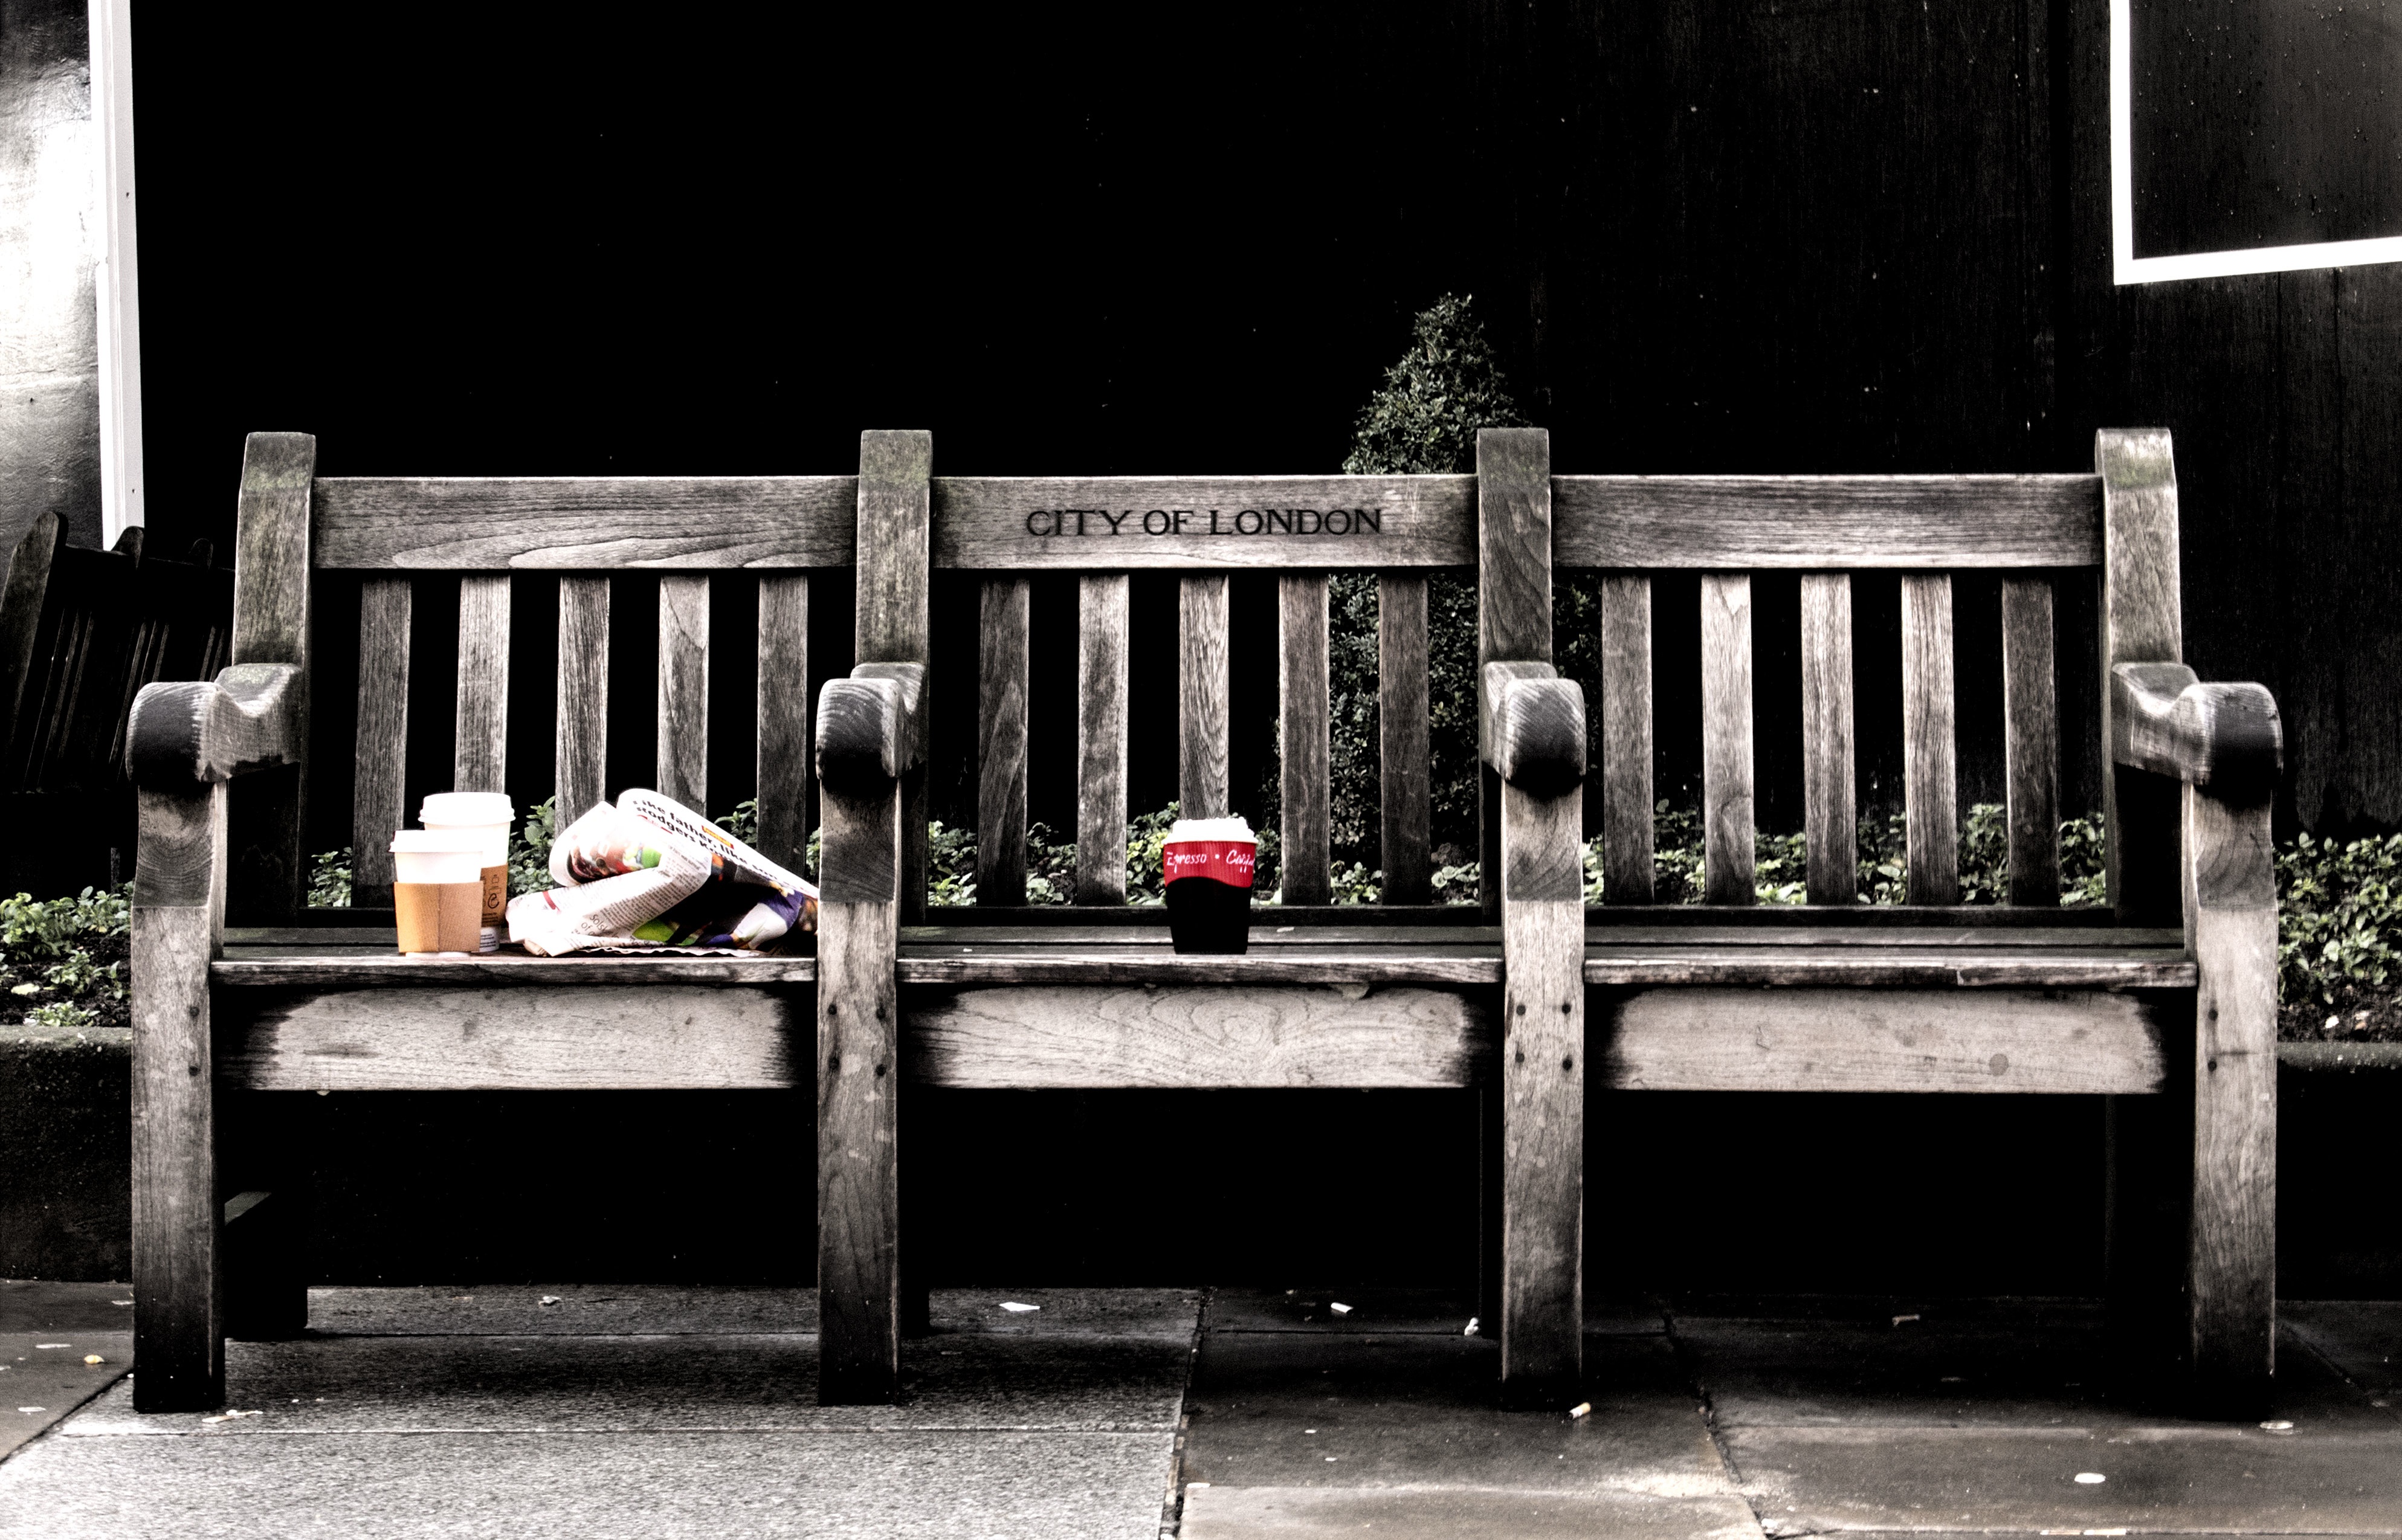
table, black and white, white, chair, darkness, black, furniture, monochrome, monochrome photography